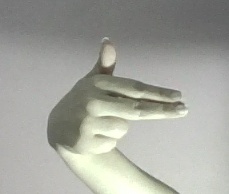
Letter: ghain